Cannabis retail outlet

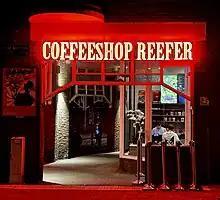
Coffeeshop in Amsterdam, Netherlands

Cannabis selling coffeeshops began in the 1970s. Establishments like Mellow Yellow coffeeshop were known for open cannabis smoking and dealing. After an explosion of hard drugs authorities began to tolerate soft drugs and legalized cannabis selling in registered coffeeshops. Similarly, cannabis cafés and bars are well established in Thailand.